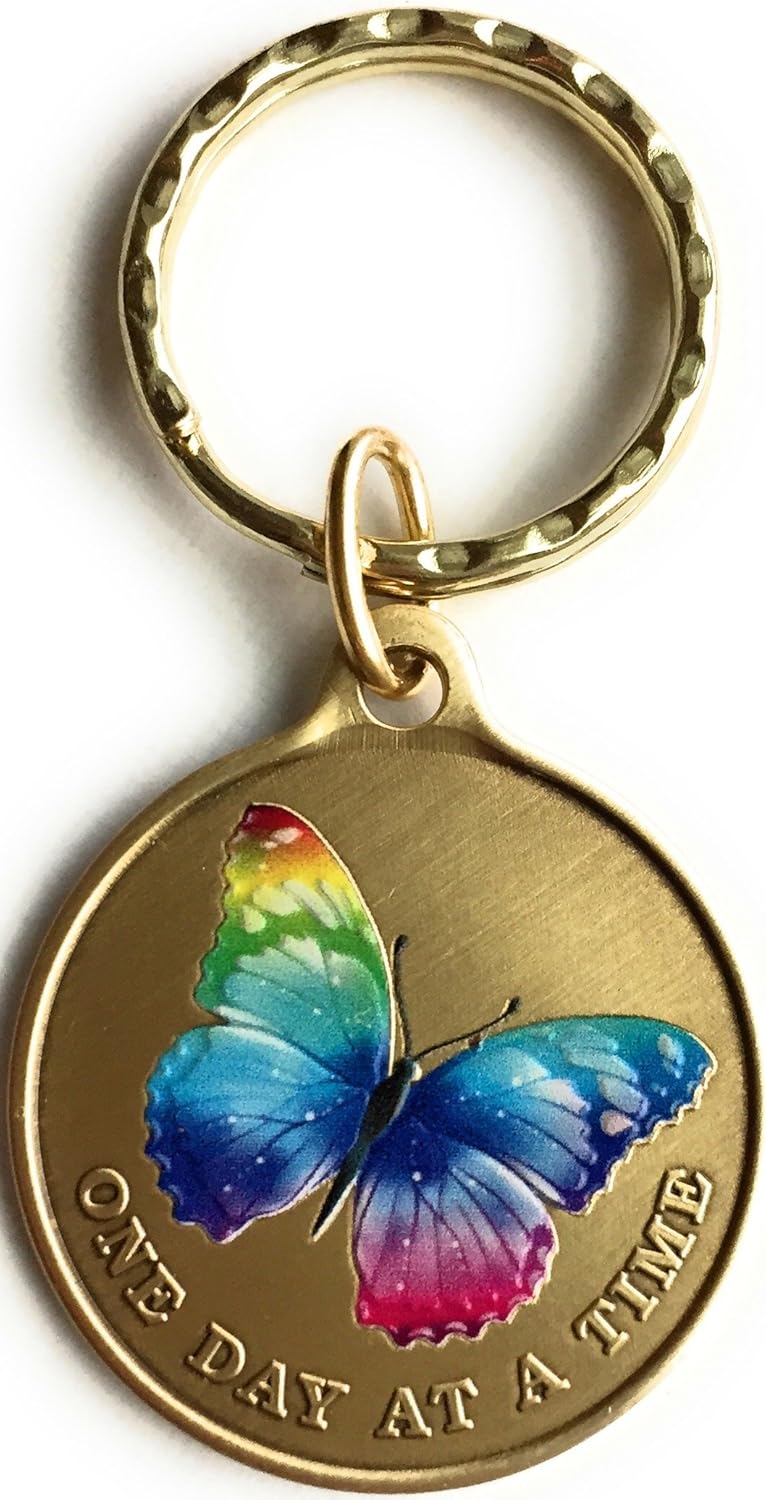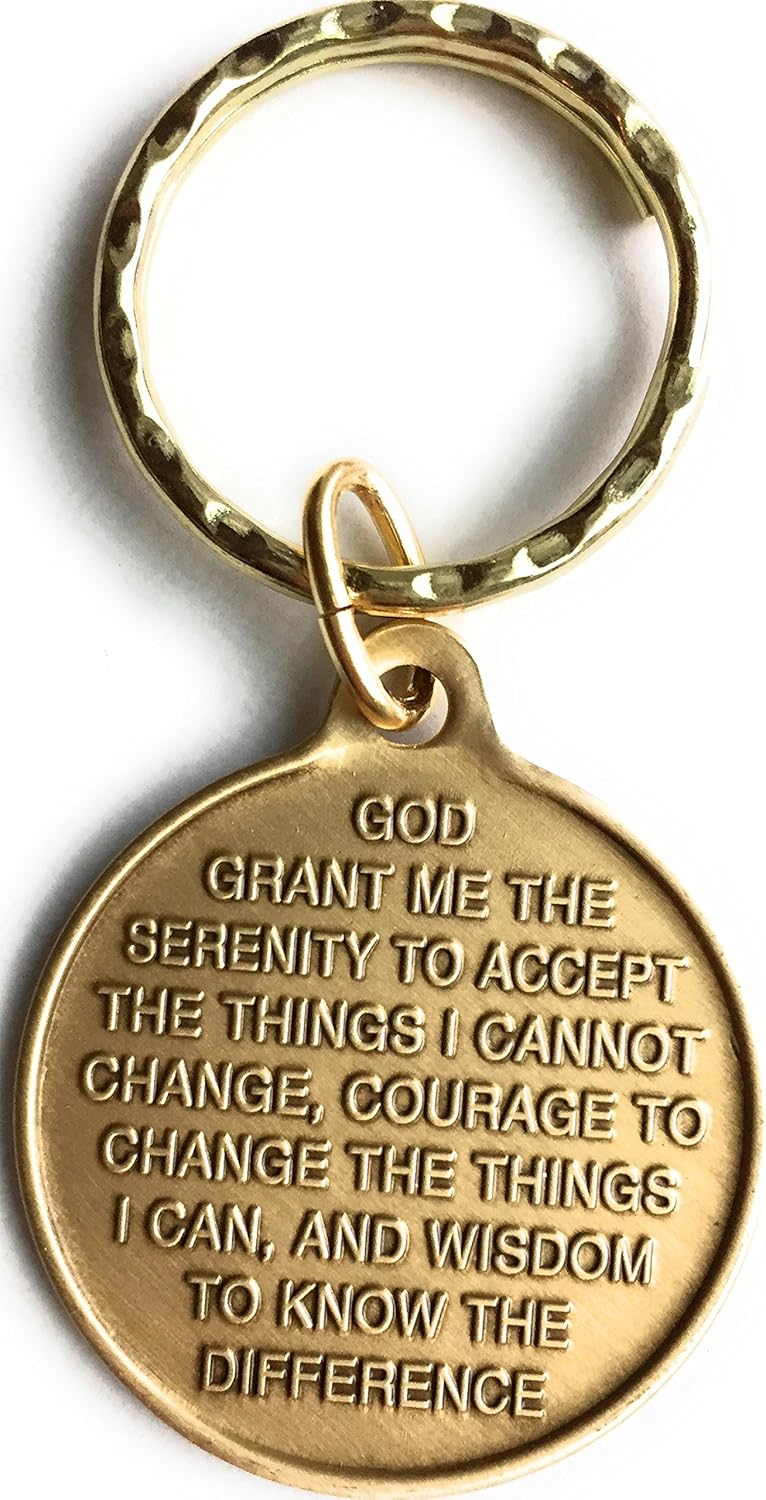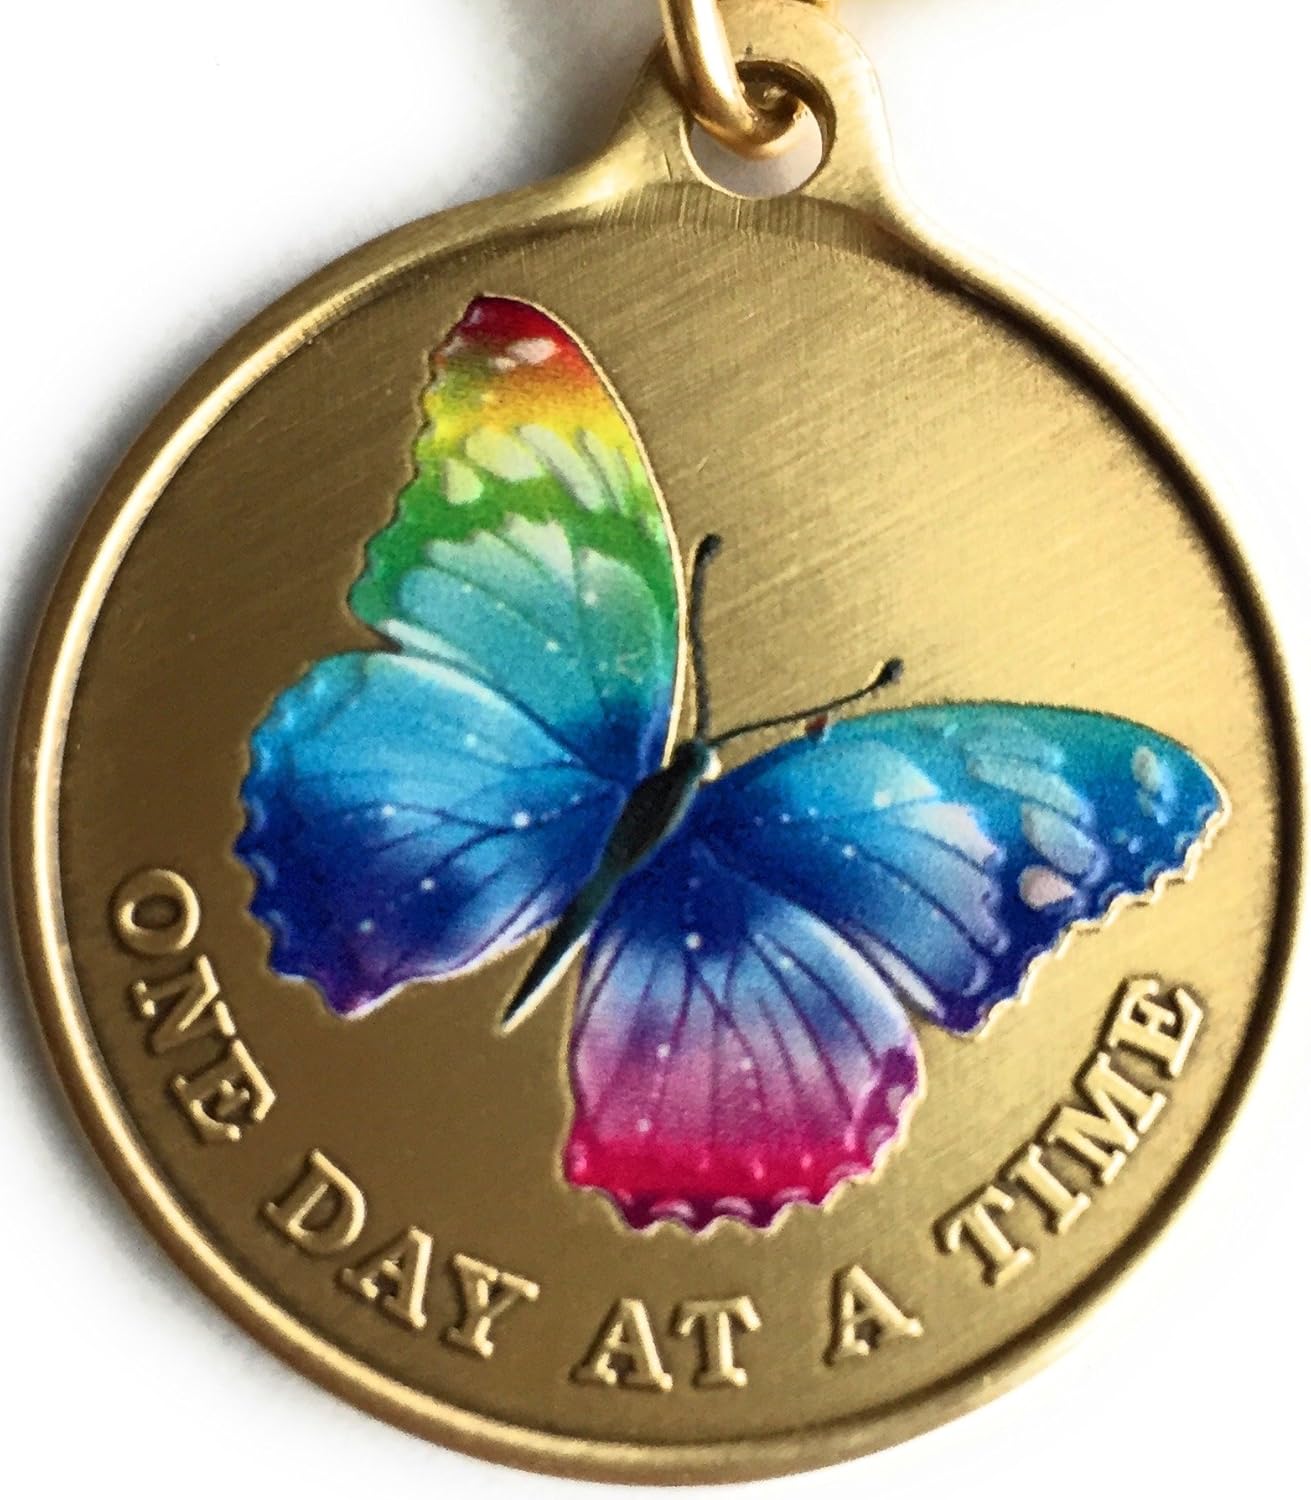
Color Rainbow Butterfly One Day at A Time Keychain Serenity Prayer in Bronze
Category: Office Products
Multi Color Butterfly One Day At A Time Bronze Keychain With Serenity Prayer On Back. Great spiritual gift or something for those in sobriety or recovery programs like AA or NA. Size is 1 5/16" Diameter or 34x2mm total length 2.5"
Features: Multi Color Butterfly One Day At A Time Bronze Keychain With Serenity Prayer On Back | Great spiritual gift or something for those in sobriety or recovery programs like AA or NA | 1 5/16" Diameter or 34x2mm